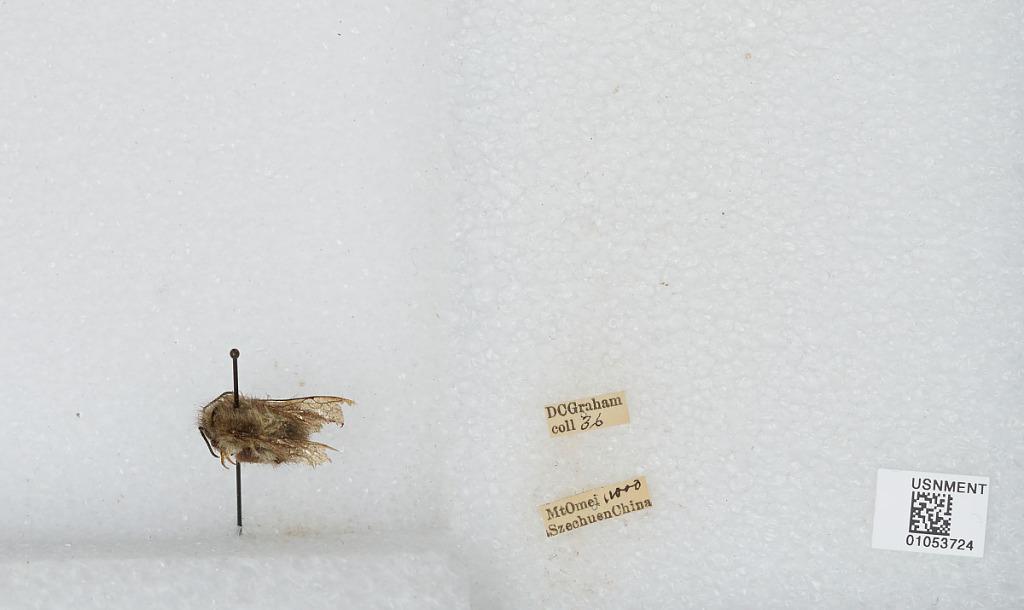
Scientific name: Bombus sp.
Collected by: D. Graham
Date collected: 1936--
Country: China
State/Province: Sichuan
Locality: Mt Emei